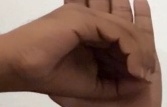
ASL sign: 0